Vajrayana

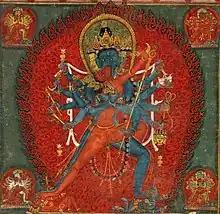
The central deity of the Cakrasaṃvara Tantra, which, according to scholars like David B. Gray and Alexis Sanderson, appropriated numerous elements from nondual Shaiva Tantra

The question of the origins of early Vajrayāna has been taken up by various scholars. David Seyfort Ruegg has suggested that Buddhist tantra employed various elements of a "pan-Indian religious substrate" that is not specifically Buddhist, Shaiva or Vaishnava.